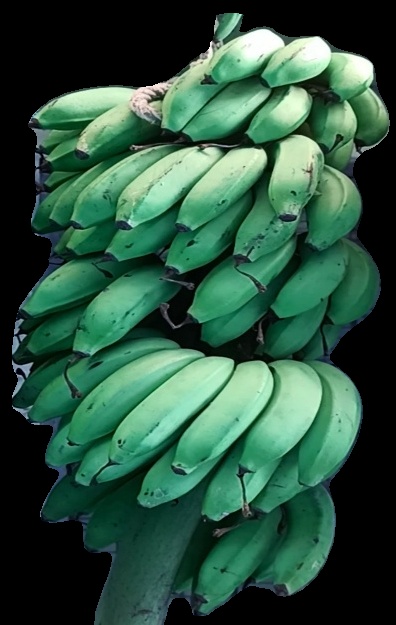
Variety: rasbale
Grade: grade2